Châtel-Gérard

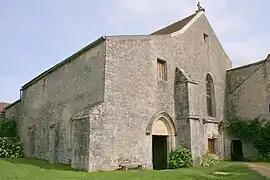
The Vausse priory in Châtel-Gérard

Châtel-Gérard is a commune in the Yonne department in Bourgogne-Franche-Comté in north-central France.